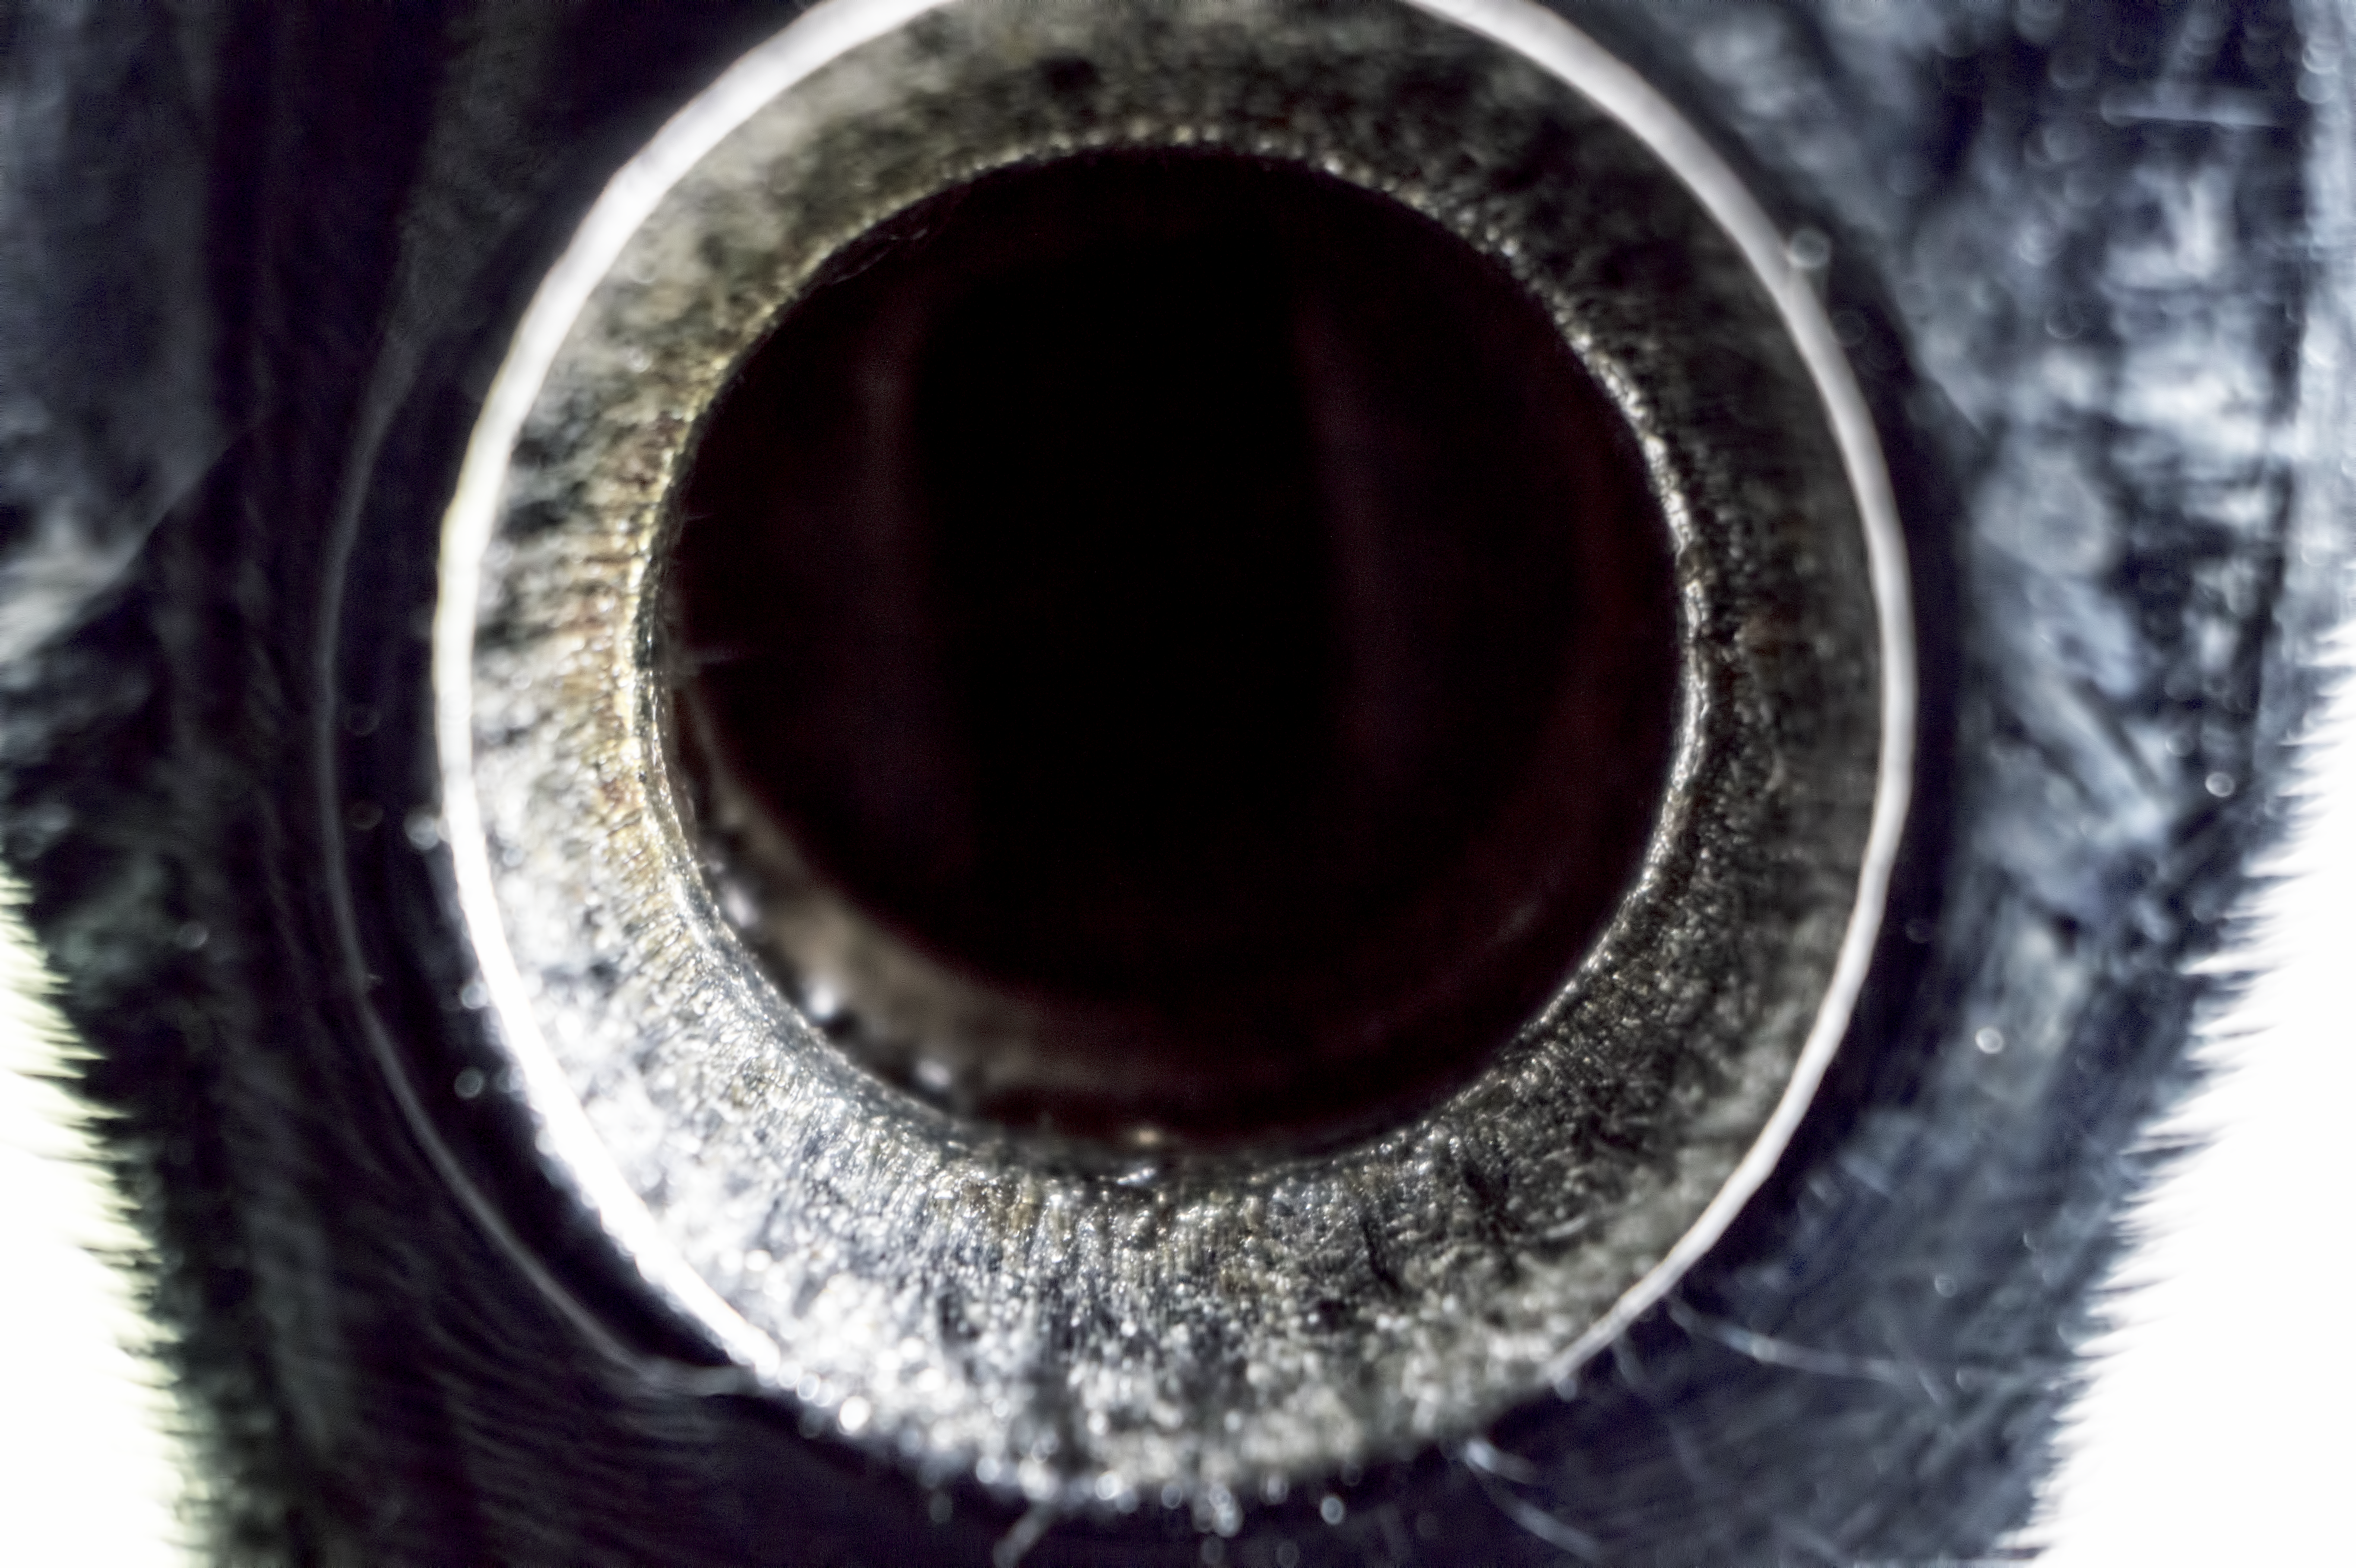
tube, macro, cool image, sony, finland, helsinki, keyhole, alpha, cool photo, i, extension, 3000, ilce, ilce3000, kooka